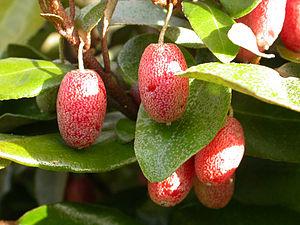
Fruits rouges d'Elaeagnus
Elaeagnus est un genre botanique de la famille des Elaeagnaceae composé d'une soixantaine d'espèces originaires pour la plupart des régions tempérées d'Asie, avec une espèce originaire d'Australie, une autre originaire d'Amérique du Nord et une dernière originaire d'Europe.